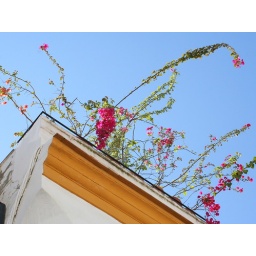
Ochre, pink and blue in Cordoba